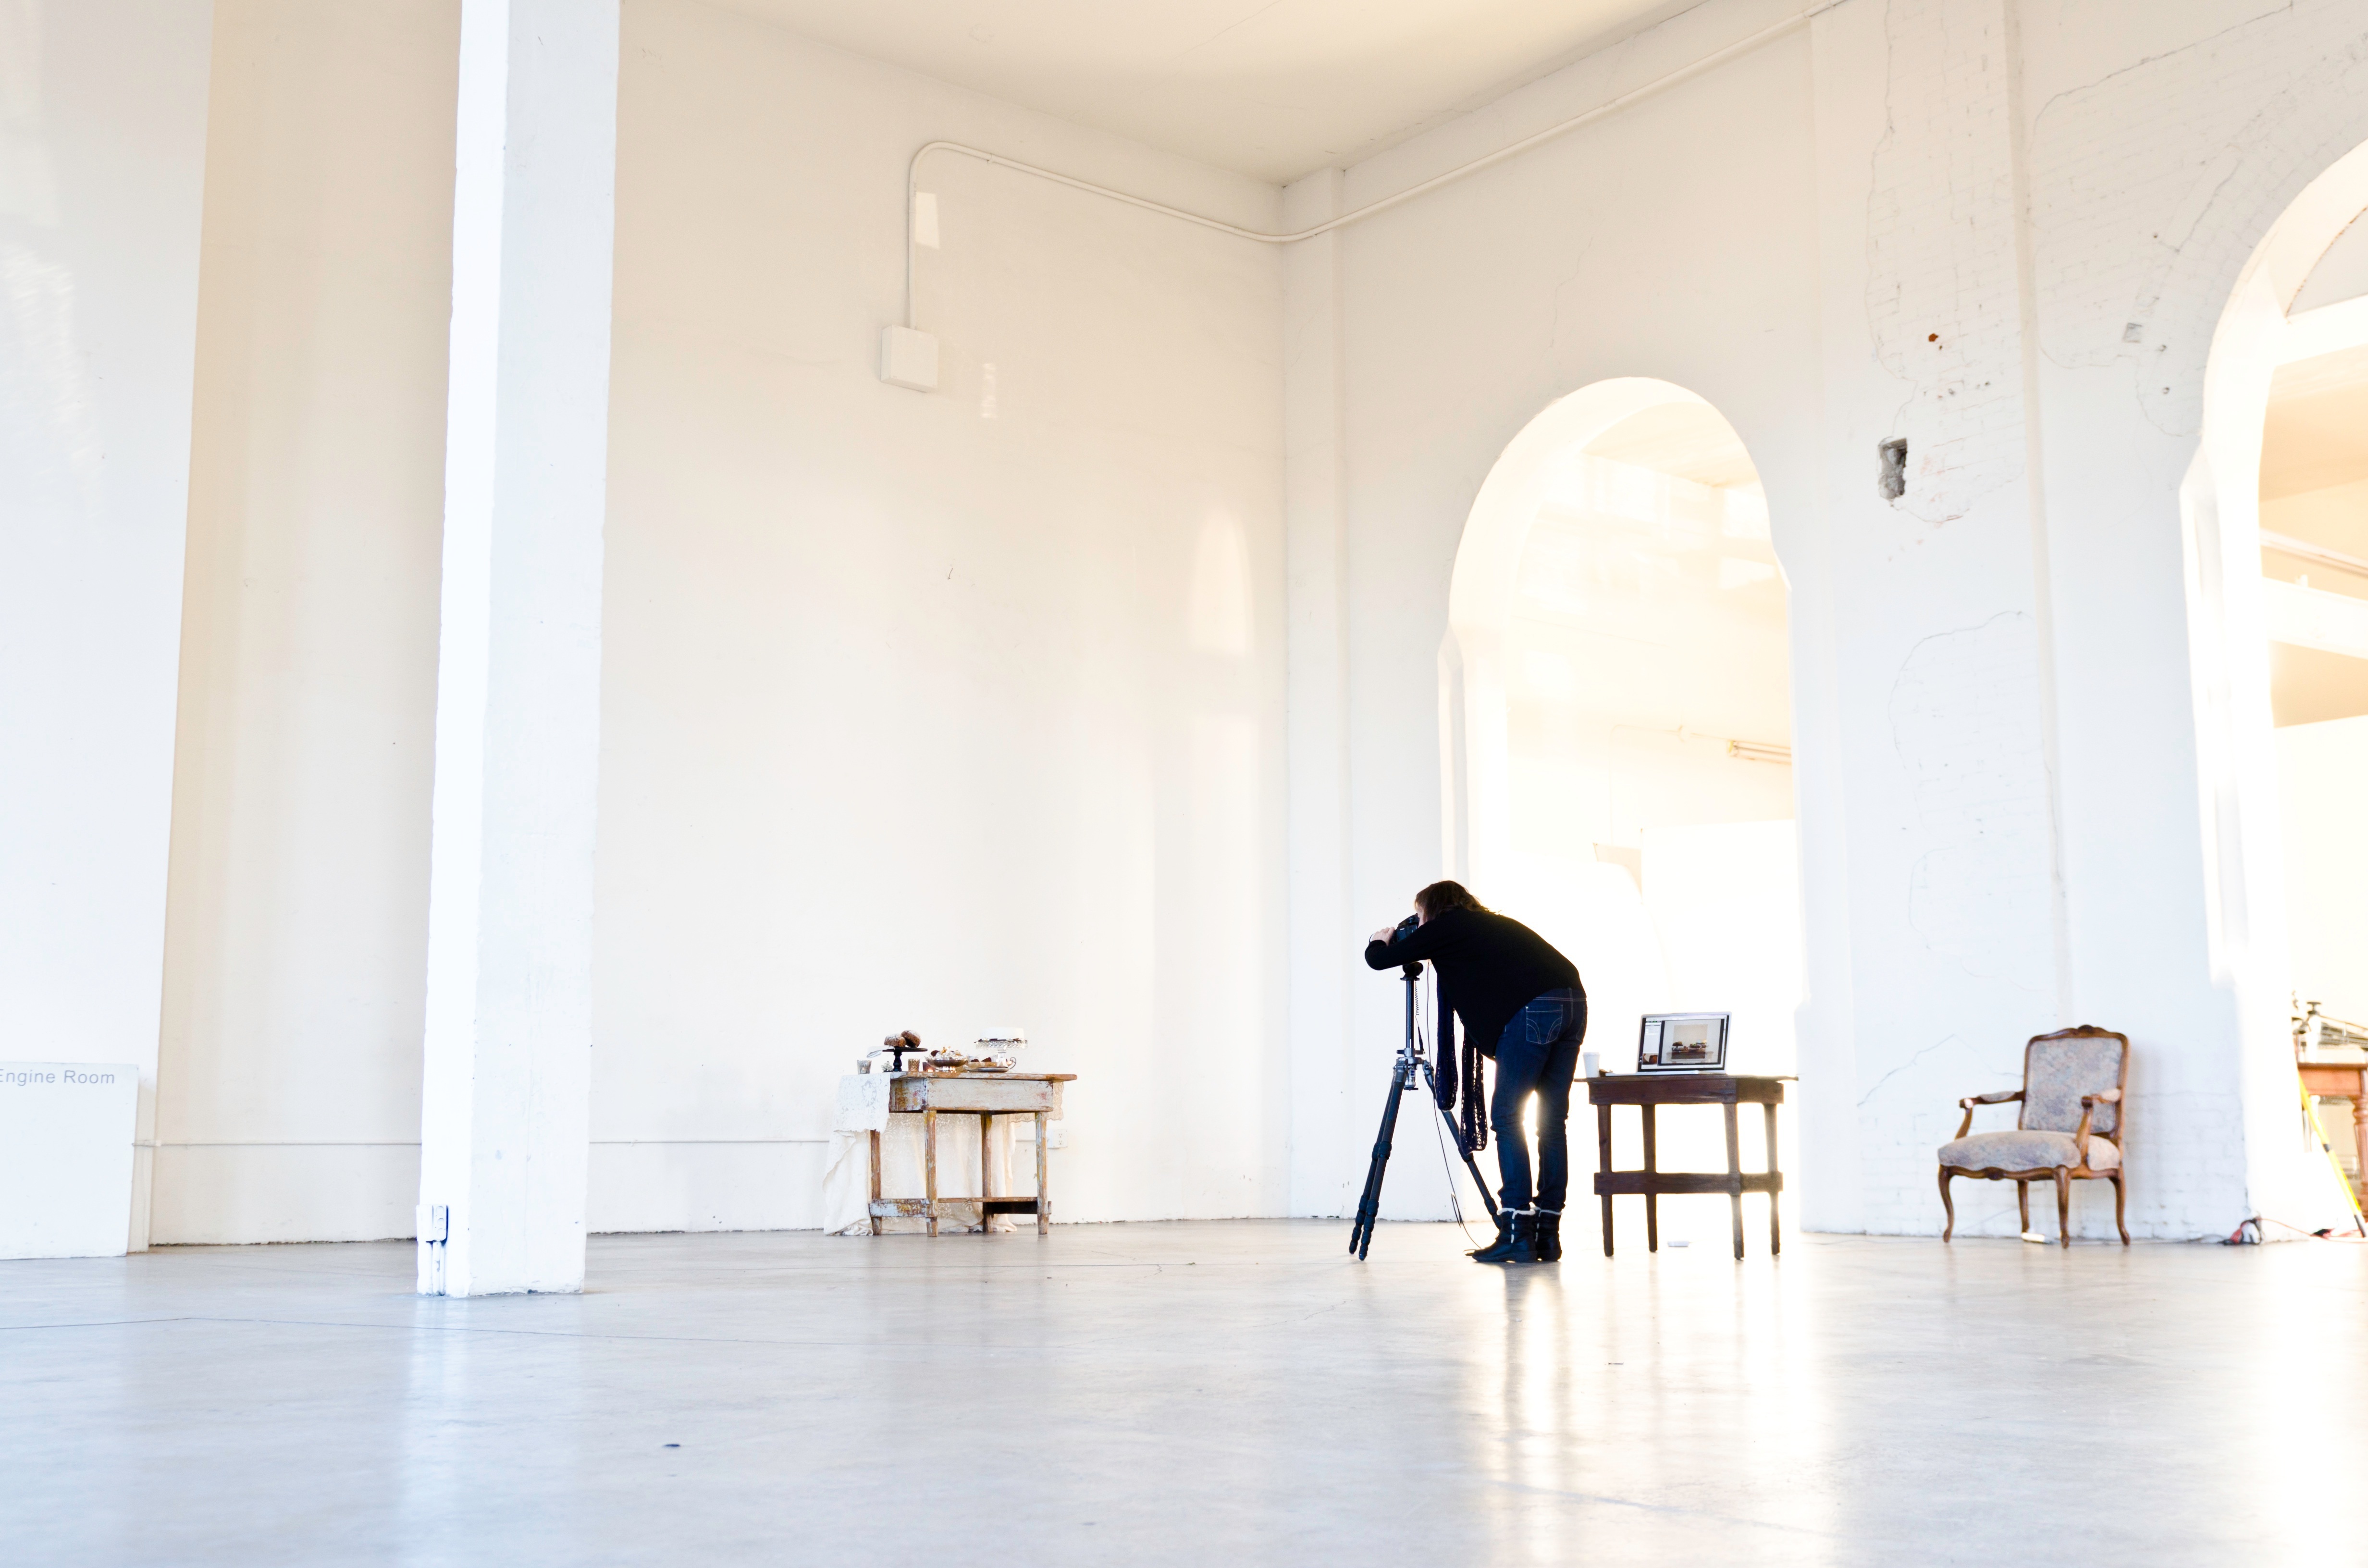
architecture, camera, photographer, floor, museum, hall, studio, interior design, design, tourist attraction, art gallery, flooring, large room, high ceiling, antique chair